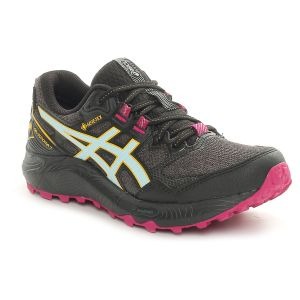
Asics Scarpa da Trail Running Donna  Gel-Sonoma 7 Gtx Nero   Sconto 20%
Prezzo: 96,00 €